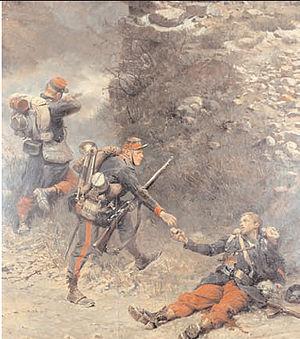
Une giberne est une boîte portée en bandoulière par les soldats dans laquelle ces derniers conservaient généralement leurs cartouches et les outils nécessaires à l'entretien de leur arme.
La Bataille de Champigny est un panorama peint par Alphonse de Neuville et Édouard Detaille entre 1880 et 1882. Huile sur toile de 120 mètres de long pour 15 de haut, elle représente une phase de la bataille de Champigny — l'attaque allemande du 2 décembre et la reprise par les Français des positions perdues — lors de la guerre franco-prussienne de 1870. Alphonse de Neuville et Édouard Detaille, tous deux anciens combattants de cette guerre, Detaille ayant aussi participé à la bataille de Champigny, en ont peint les thèmes principaux tandis que des petites mains réaliseront les fonds. Après son exposition dans des rotondes à Paris et à Vienne, la toile fut découpée en 1892 par Detaille pour en extraire 65 fragments qui seront vendus aux enchères. On retrouve plusieurs de ces fragments dans différents musées français, dont une dizaine au musée de l'Armée à Paris.
La bataille de Champigny également appelée bataille de Villiers, du nom de la commune de Villiers-sur-Marne, sur le territoire de laquelle a eu lieu la bataille, marque la principale tentative de sortie des armées de la Défense Nationale, menée sous les murs de Paris assiégée lors de la guerre de 1870.